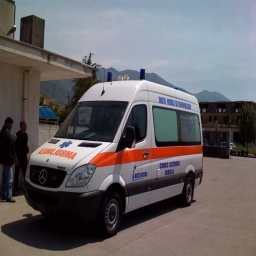
Label: ambulance